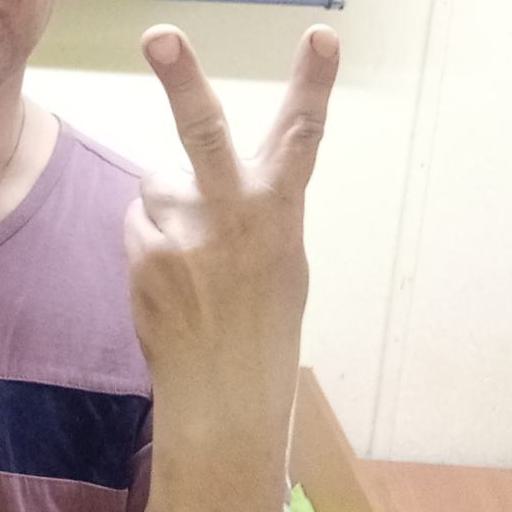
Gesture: peace_inverted